Bhura Hayal

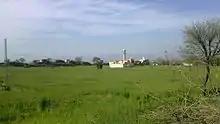
Jamia Masjid Farooqia

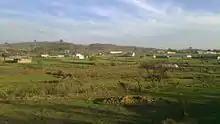
Panorama

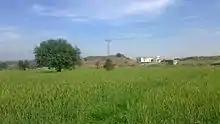
View Towards Bakko Ki Bohr

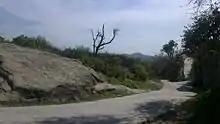
Road leading to Dhakki, Dehri Mandhar and Qibli

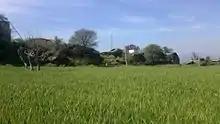
Boulders in the Village

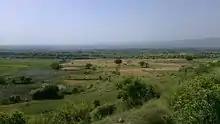
View from Top

Bhura Hayal (بھورہ حیال ) is a village in Kahuta Tehsil, Pakistan with a population of about 15,000 +. It is located about 8 Kilometers from Chowk Pindori on Thoa Khalsa- Matore Road.